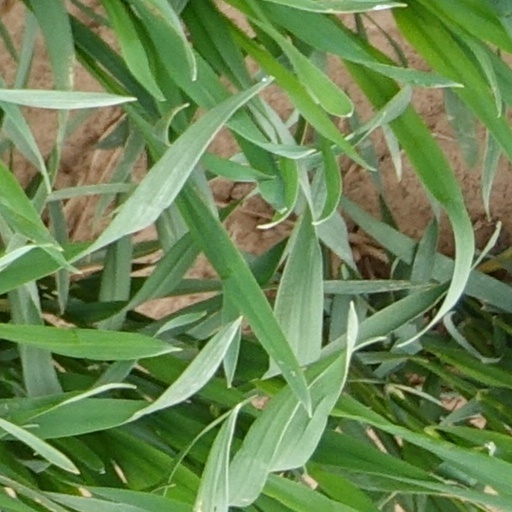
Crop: wheat